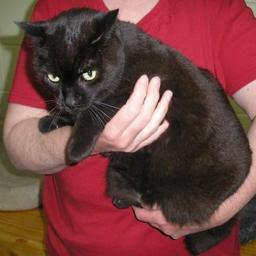
Animal: cats